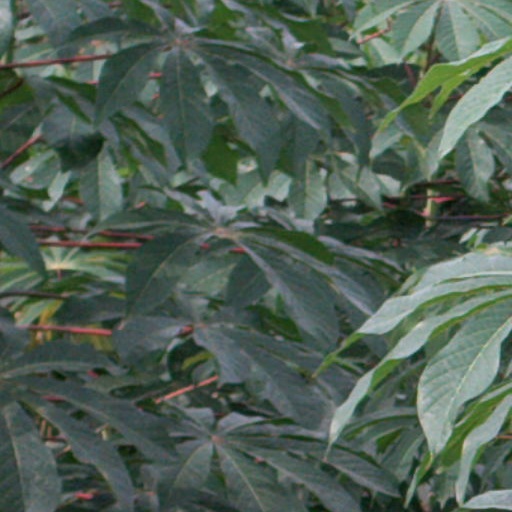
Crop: cassava